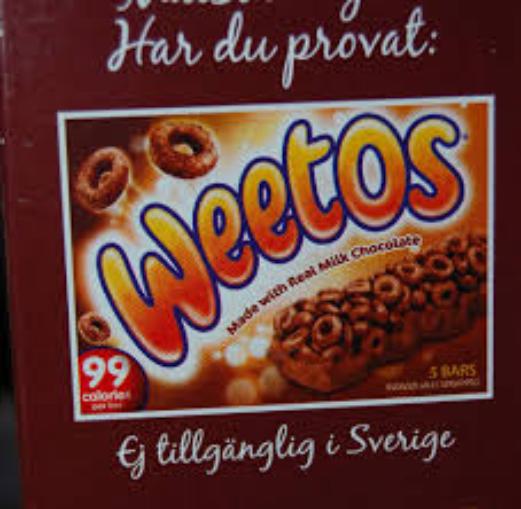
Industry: Food